Namık Kemal

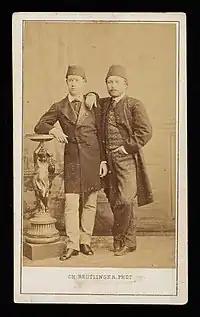
Namık Kemal (on the right) with his friend Kanipaşazade Rıfat Bey

An Ottoman subject, Namık Kemal was born in Tekirdağ (present-day Turkey, then part of the Ottoman Empire) on 21 December 1840, to mother Fatma Zehra Hanım and father Mustafa Asım Bey, the chief astrologer in the Sultan's Palace. Kemal's father was of Turkish descent, his family originally being from Yenişehir in Bursa Province. Since surnames or family names were not in use during the Ottoman Empire, "Kemal" was not his surname, but part of his first name. During his youth, Kemal traveled throughout the Ottoman Empire, staying in Istanbul, Kars, and Sofia, and studied a number of subjects, including poetry. In 1857, at the age of 17, Kemal worked in the Translation Office of the Ottoman Government. However, as a result of the political nature of his writings, Kemal was forced to leave this job by Grand Vizier Mehmed Emin Âli Pasha and so joined his friend and fellow Young Ottoman, İbrahim Şinasi, on his newspaper ' ("Herald of Ideas"). Kemal worked as the editor of ' until his exile and flight to Paris in 1867.